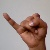
The image shows a hand gesture representing the letter 'J' in Indian Sign Language.